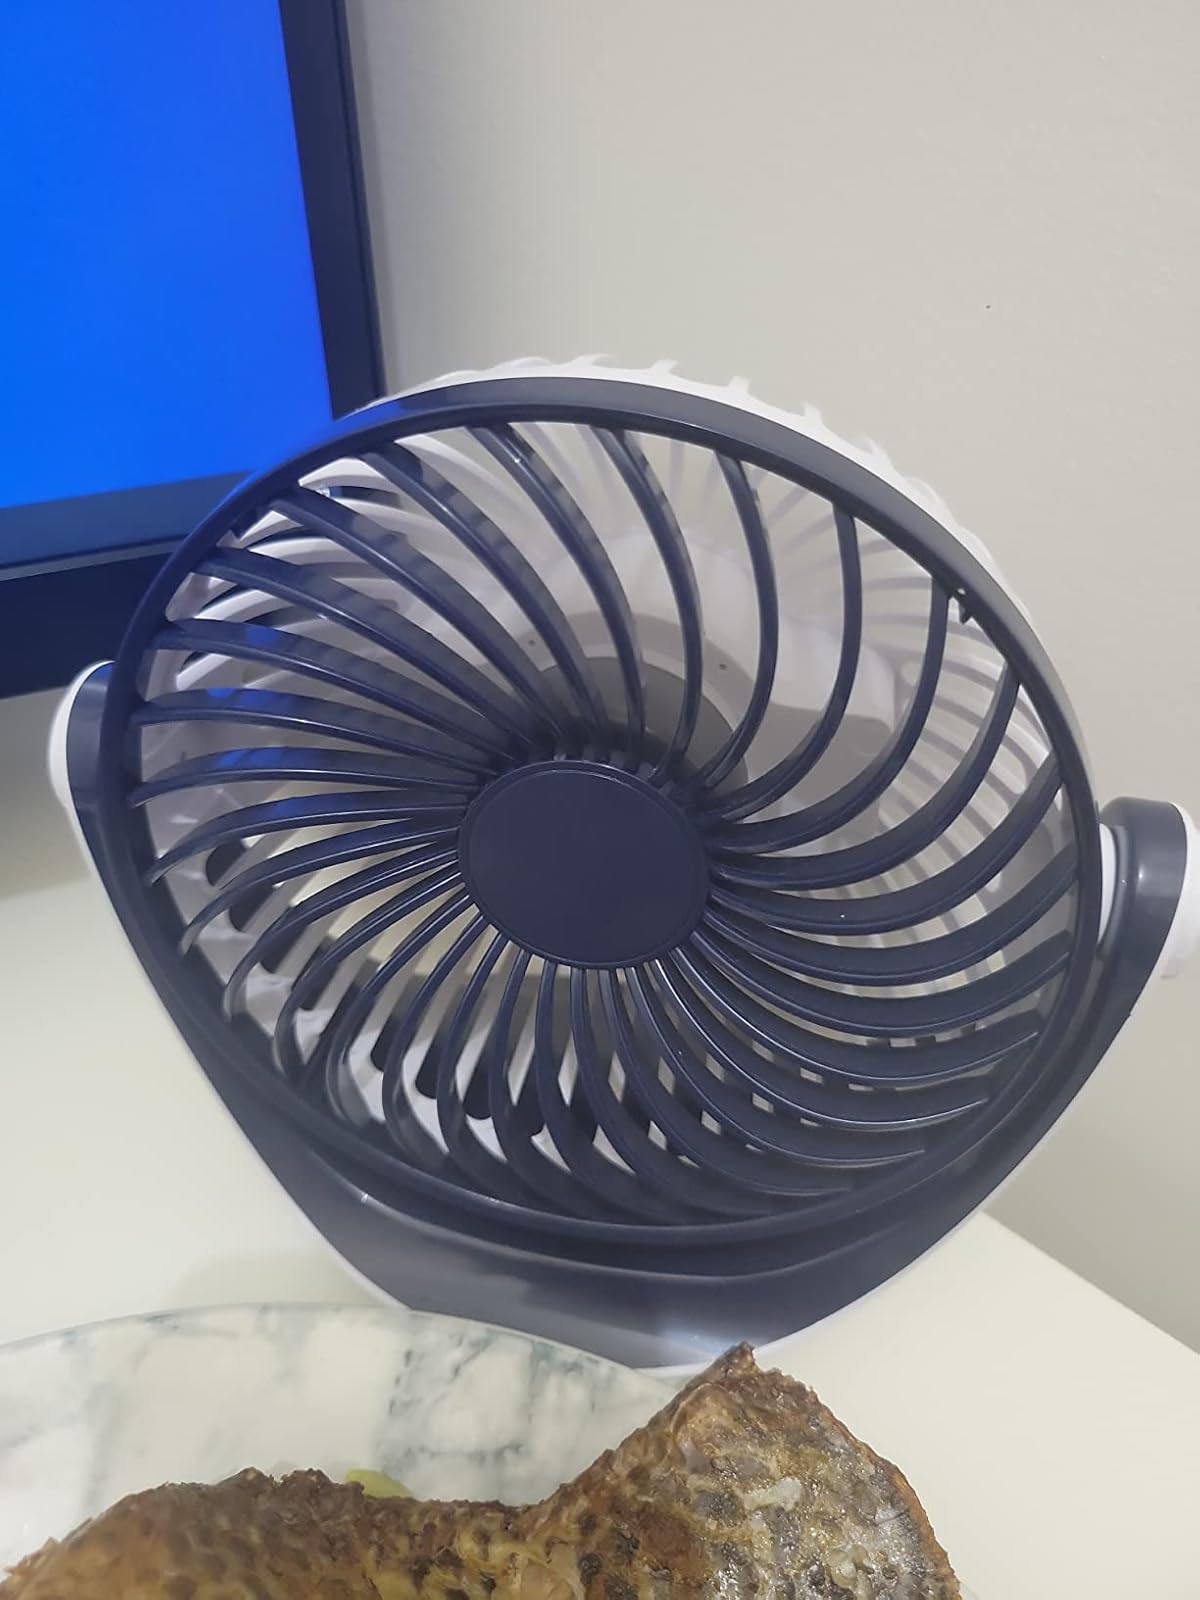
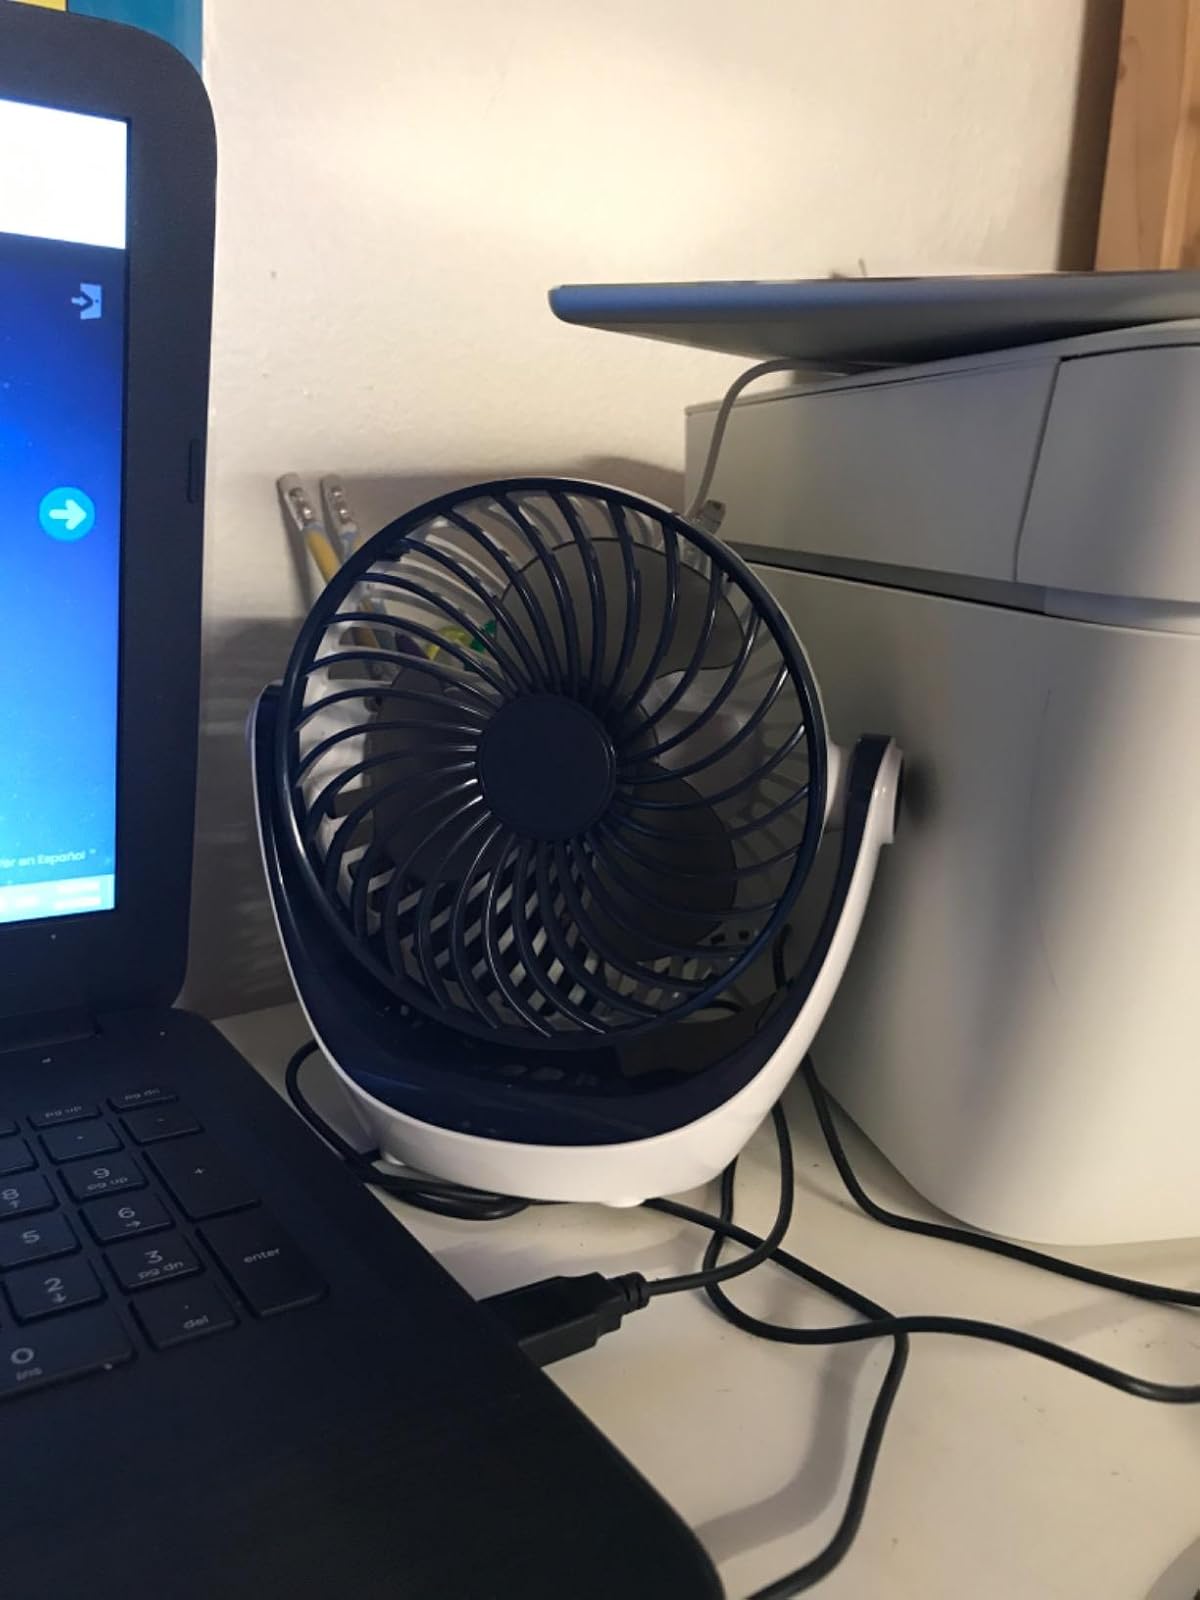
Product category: fan
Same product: yes